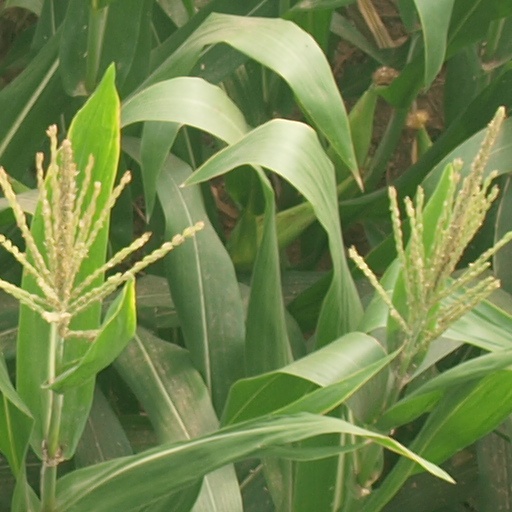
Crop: maize; corn